List of beaches in Indonesia

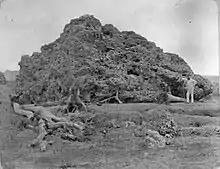
Large block of coral washed by the tsunami to the beach of Anyer after the Krakatau explosion in 1883.

Notable beaches of Banten are located on the western coast of the province. The coast between Anyer and Labuan is mainly formed by an emerged fringing coral reef. Coral boulders are widespread along the shore, swept in from fringing coral reefs by the 1883 tsunami and deposited on the shore platform and the coastal plain. Monuments are erected on several beach to commemorate the victim of the tsunami.